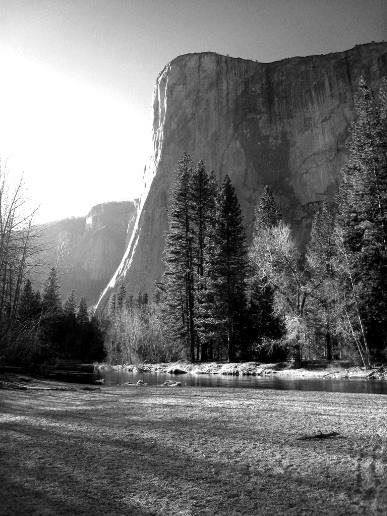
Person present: No